Paula Forero

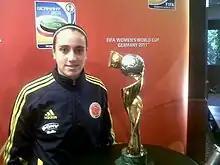
Forero in 2011

Paula Forero Cabrera (born 25 January 1992) is a Colombian footballer who plays as a goalkeeper for American club PSE Conquistadores in the United Premier Soccer League Women's Division. She has been a member of the Colombia women's national team.